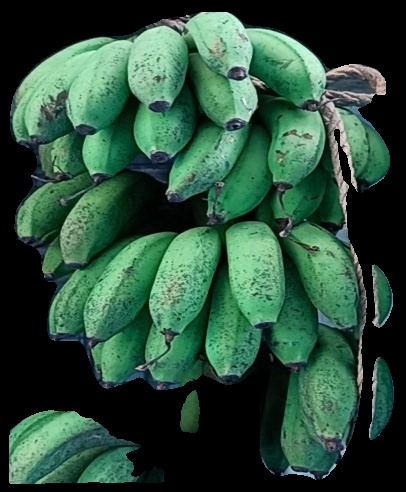
Variety: rasbale
Grade: grade2